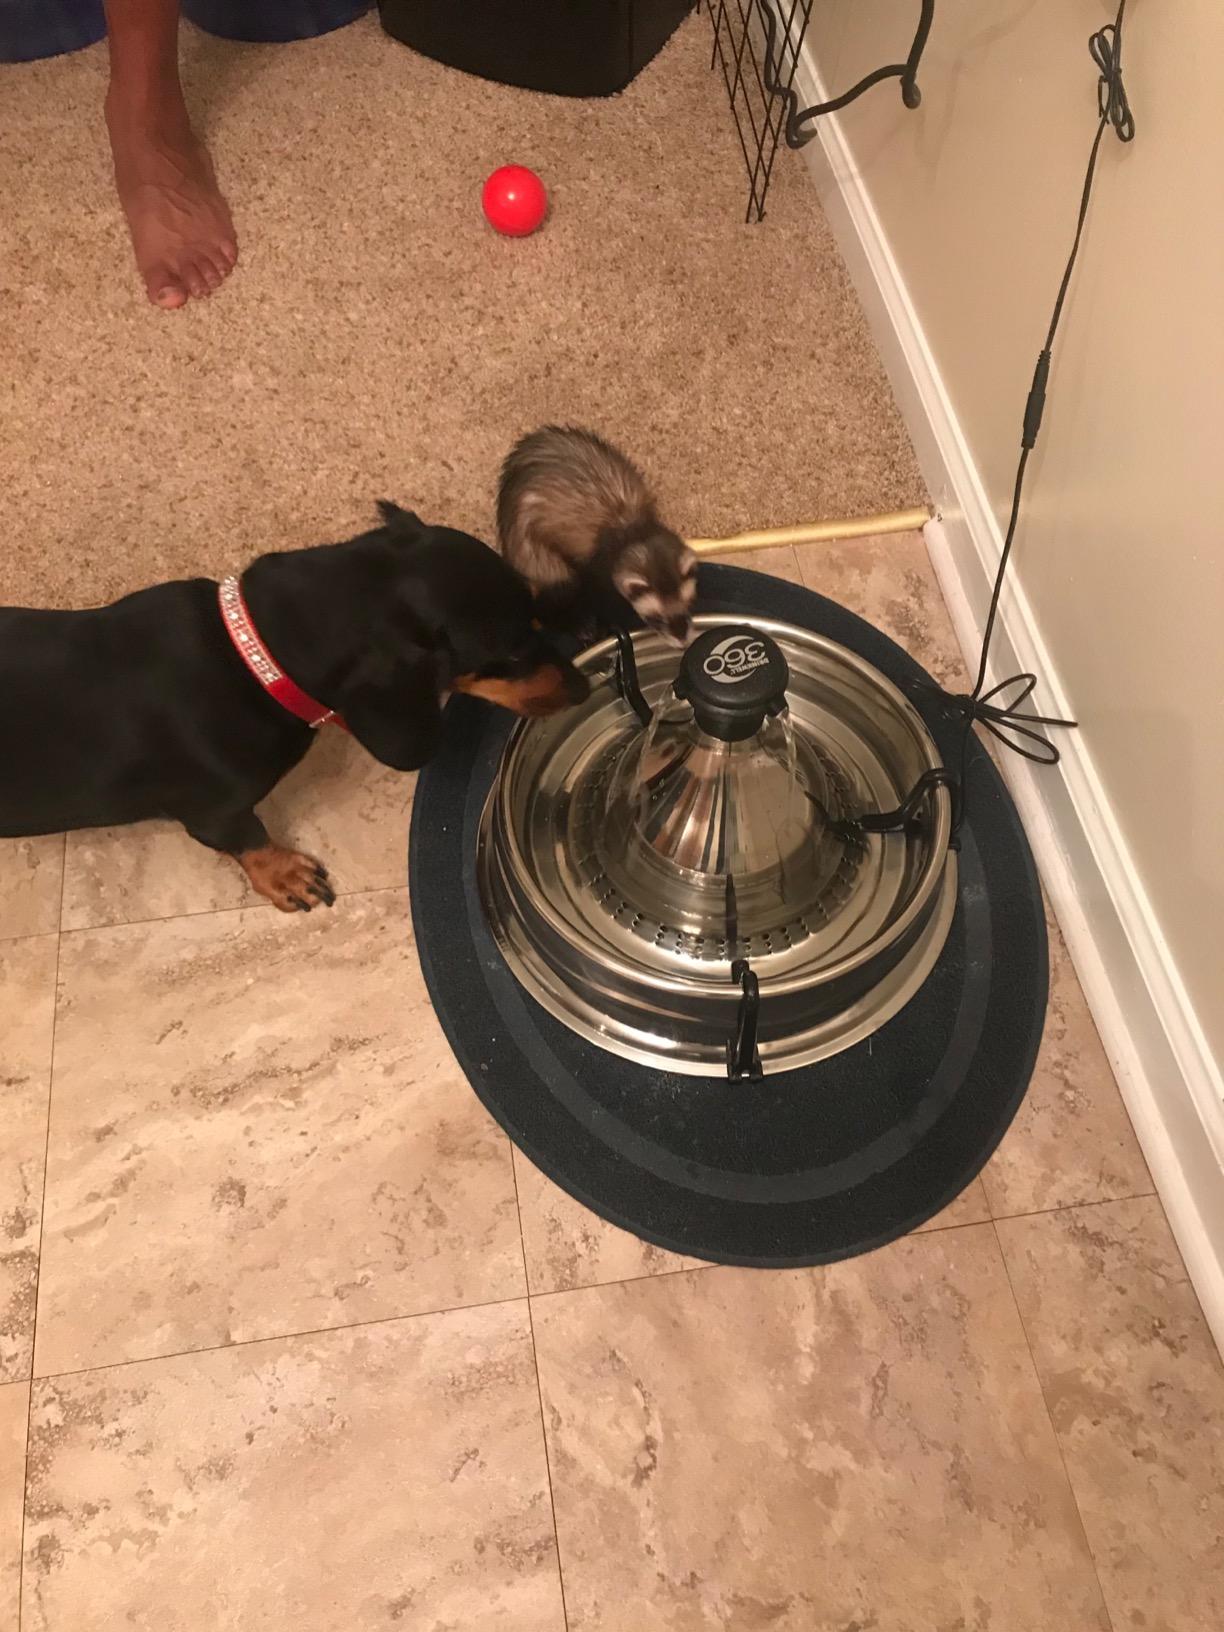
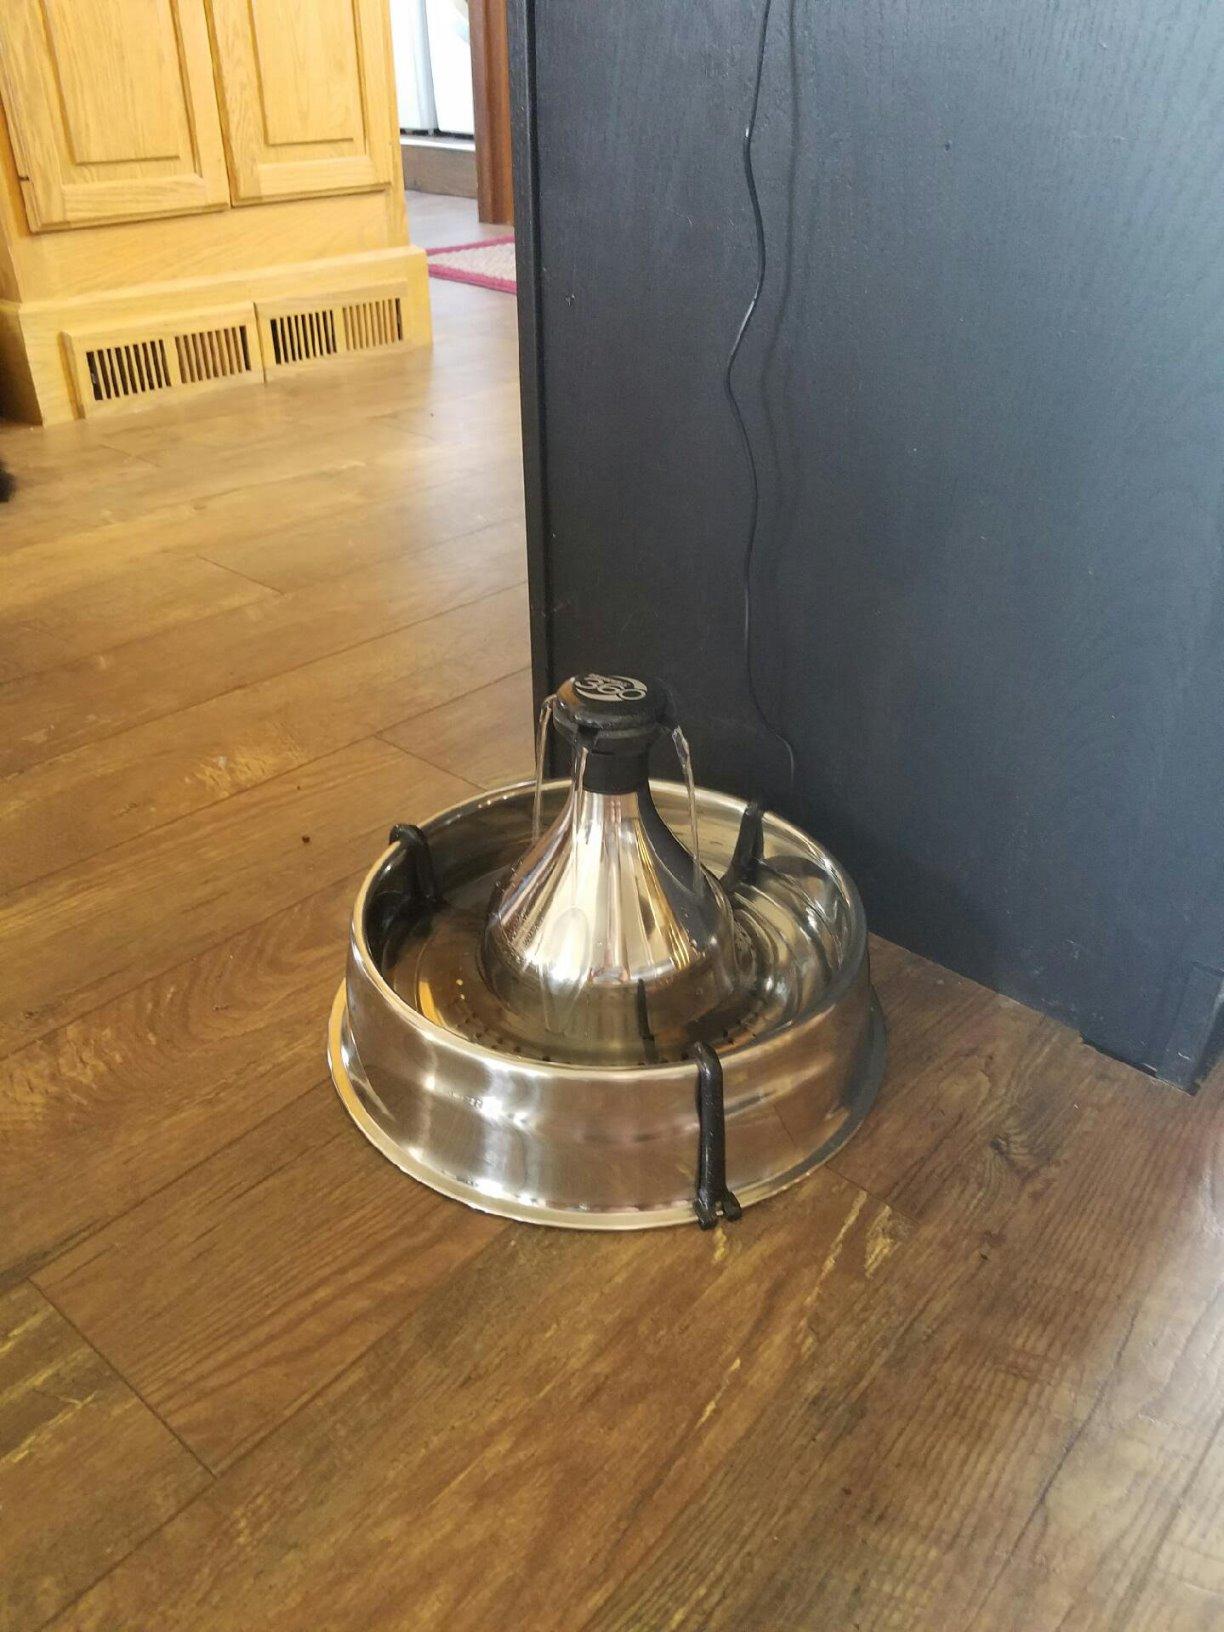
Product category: items_bowl
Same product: yes